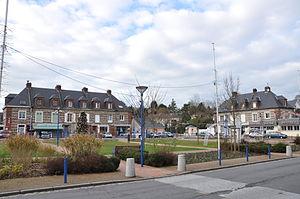
Fontaine-la-Mallet (Seine-Maritime, près du Havre))
Fontaine-la-Mallet est une commune française située dans le département de la Seine-Maritime en région Normandie.